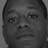
Emotion: neutral